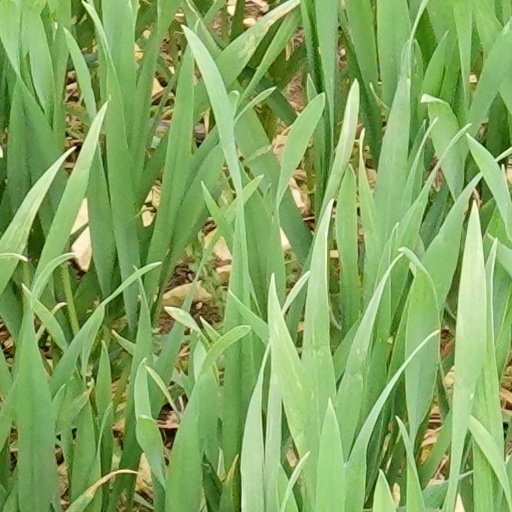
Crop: wheat